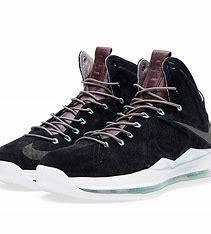
Brand: Nike
Model: Lebron 10